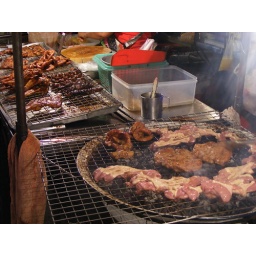
raw pig bowels (at the front) cooking in a chiang mai market